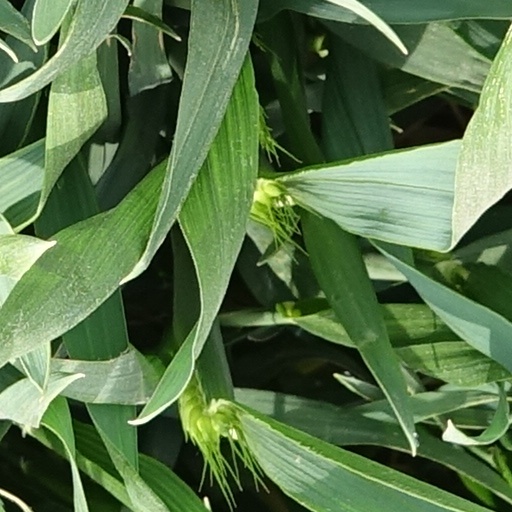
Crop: wheat